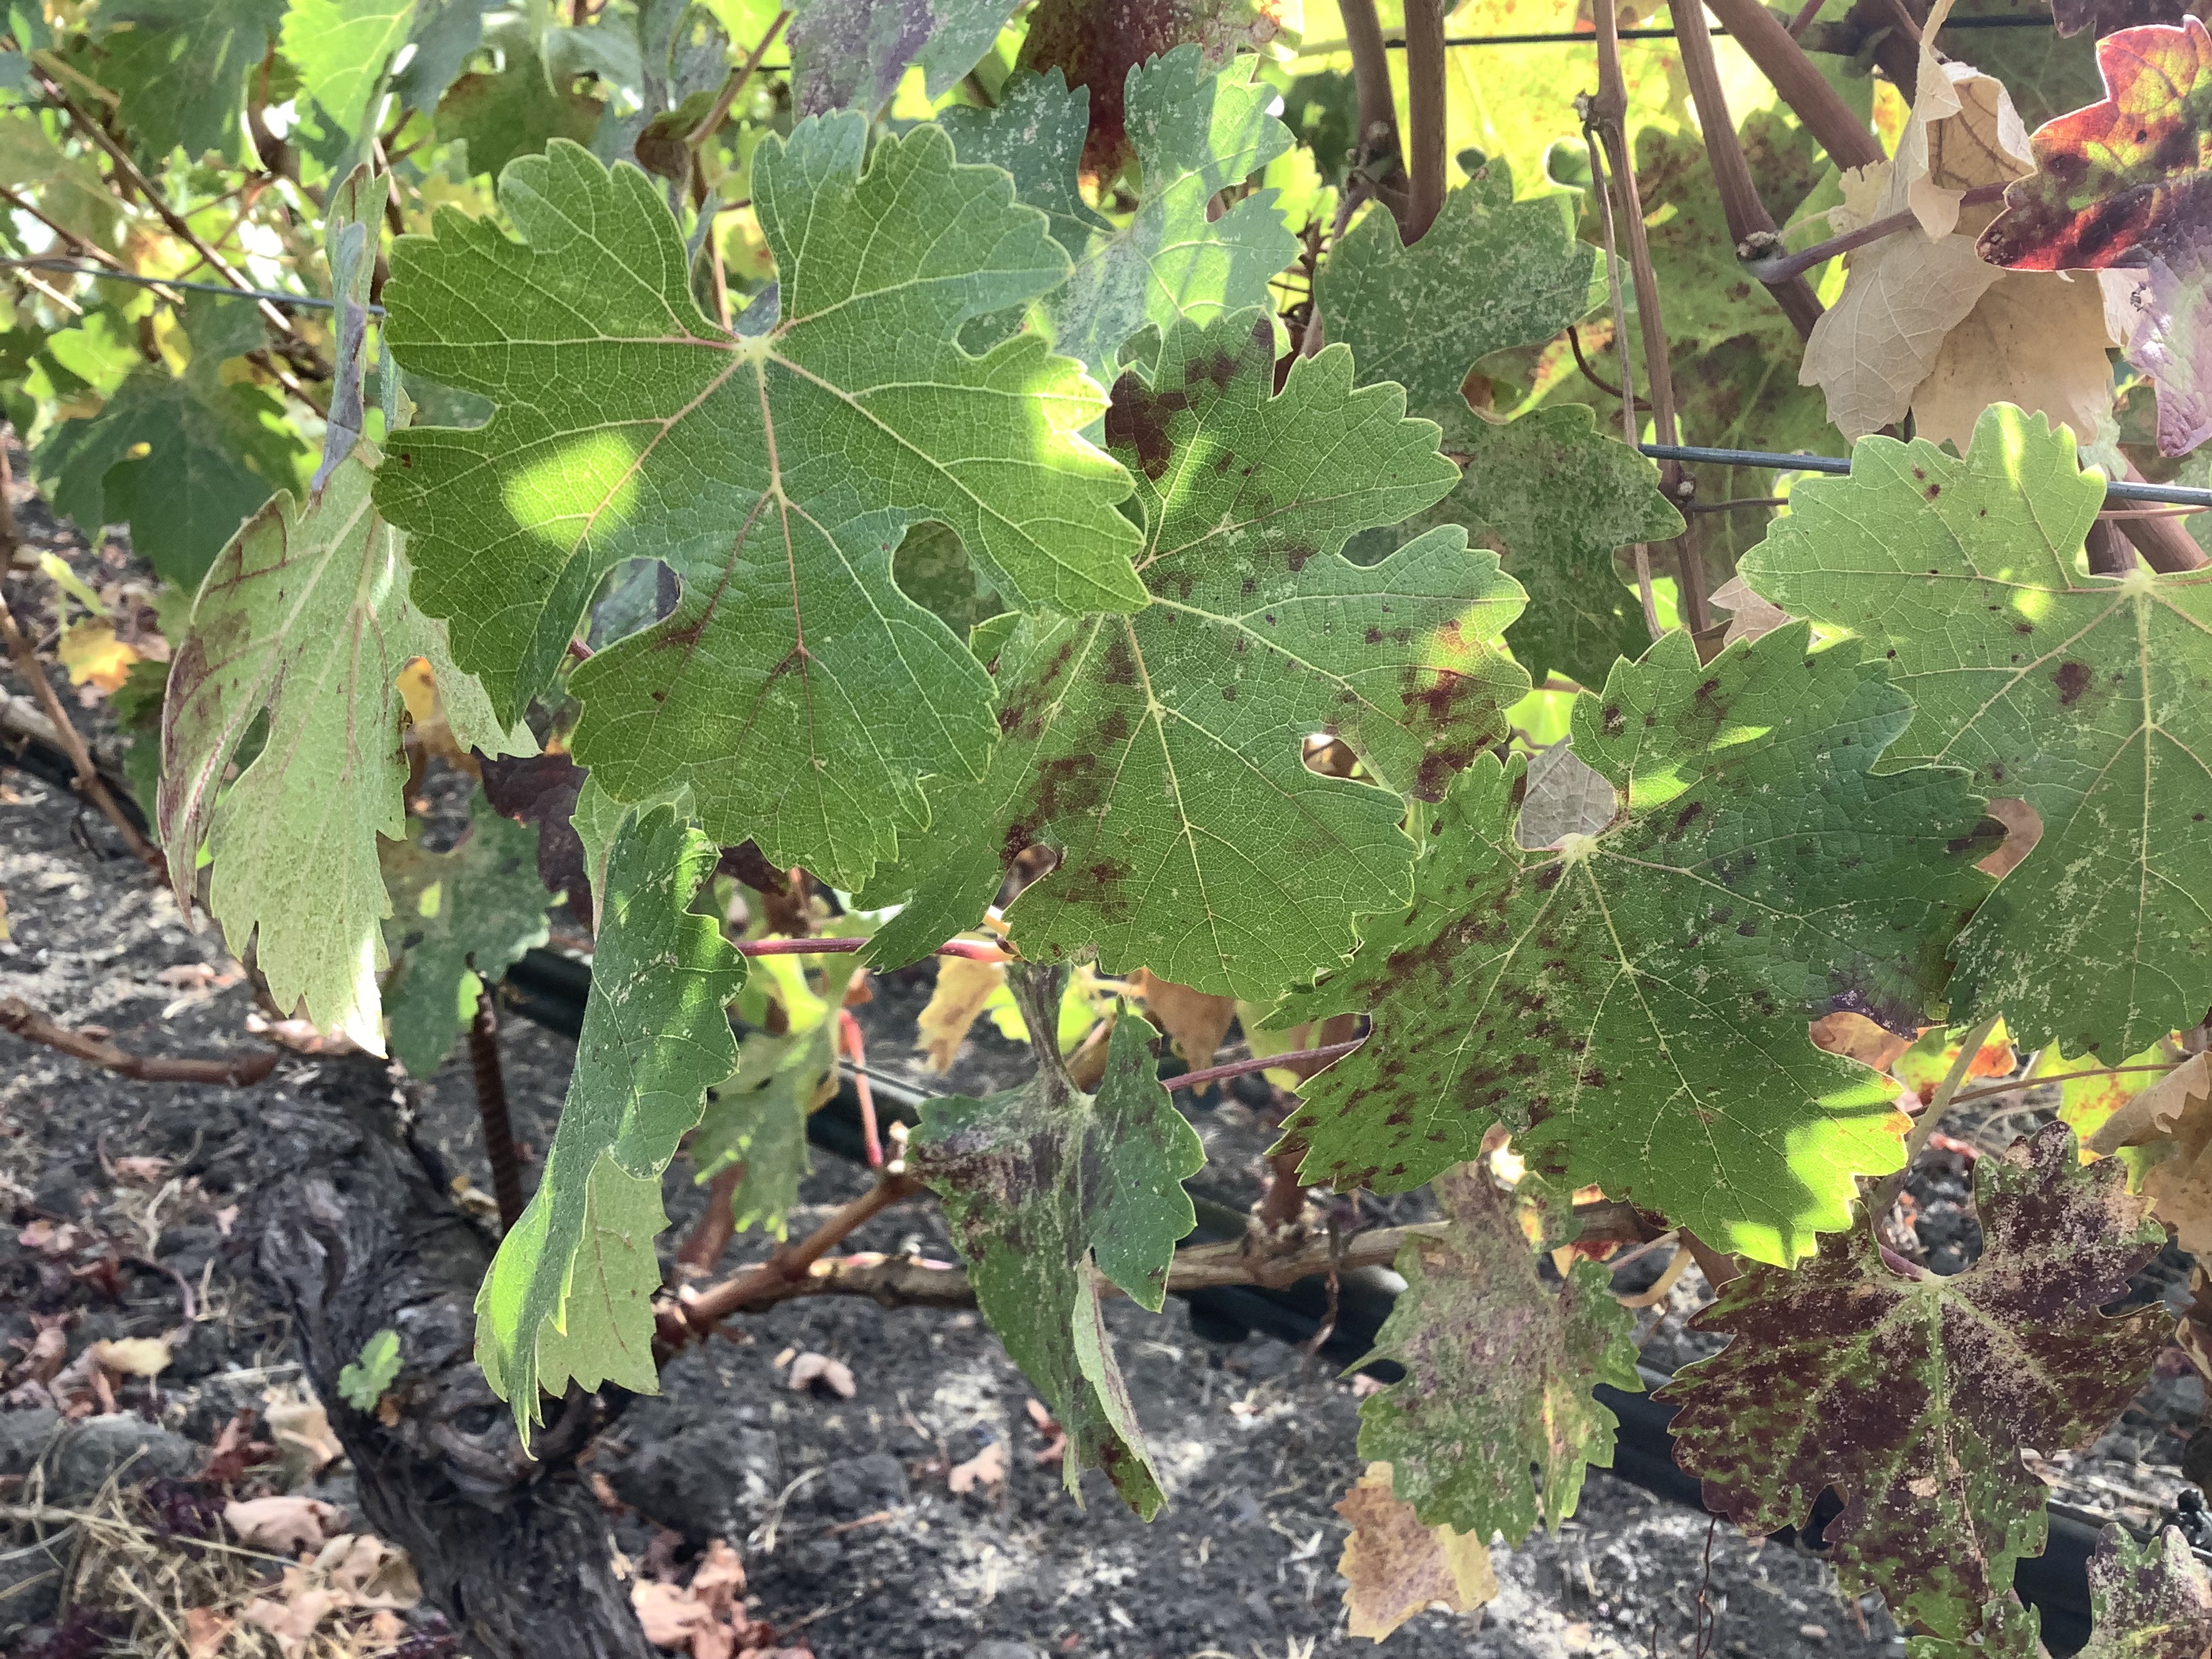
Label: Red Blotch